Shawnee Smith

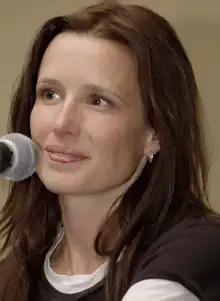
Smith in 2007

Shawnee Smith (born July 3, 1969) is an American actress and singer. She began her acting career at a young age, making her feature film debut at age 11 in "Annie" (1982). A few years later, she made her stage debut in "To Gillian on Her 37th Birthday" (1984) and won a Drama-League Critics Award. In the late 1980s, she was cast in smaller roles before getting roles in "The Blob" (1988) and "Who's Harry Crumb?" (1989).